Cosmos, Minnesota

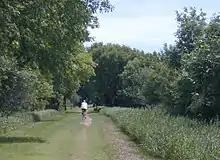
Cosmos is on the Luce Line Trail for walking and biking.

Cosmos Township was first settled by Daniel Jackman, from Maine, in 1867. On his arrival, until he could build his house, he lived in a tent and cooked on an open fire. He took up a homestead in section 26. He returned to Minneapolis the following spring, but immediately returned and built his home in the summer of 1868. In 1877, he made a trip to the Black Hills and spent the season in gold mining, but returned in the fall. When the township was organized, the first election was held at his house. He was elected the first chairman of the board of supervisors and held that office for three years.